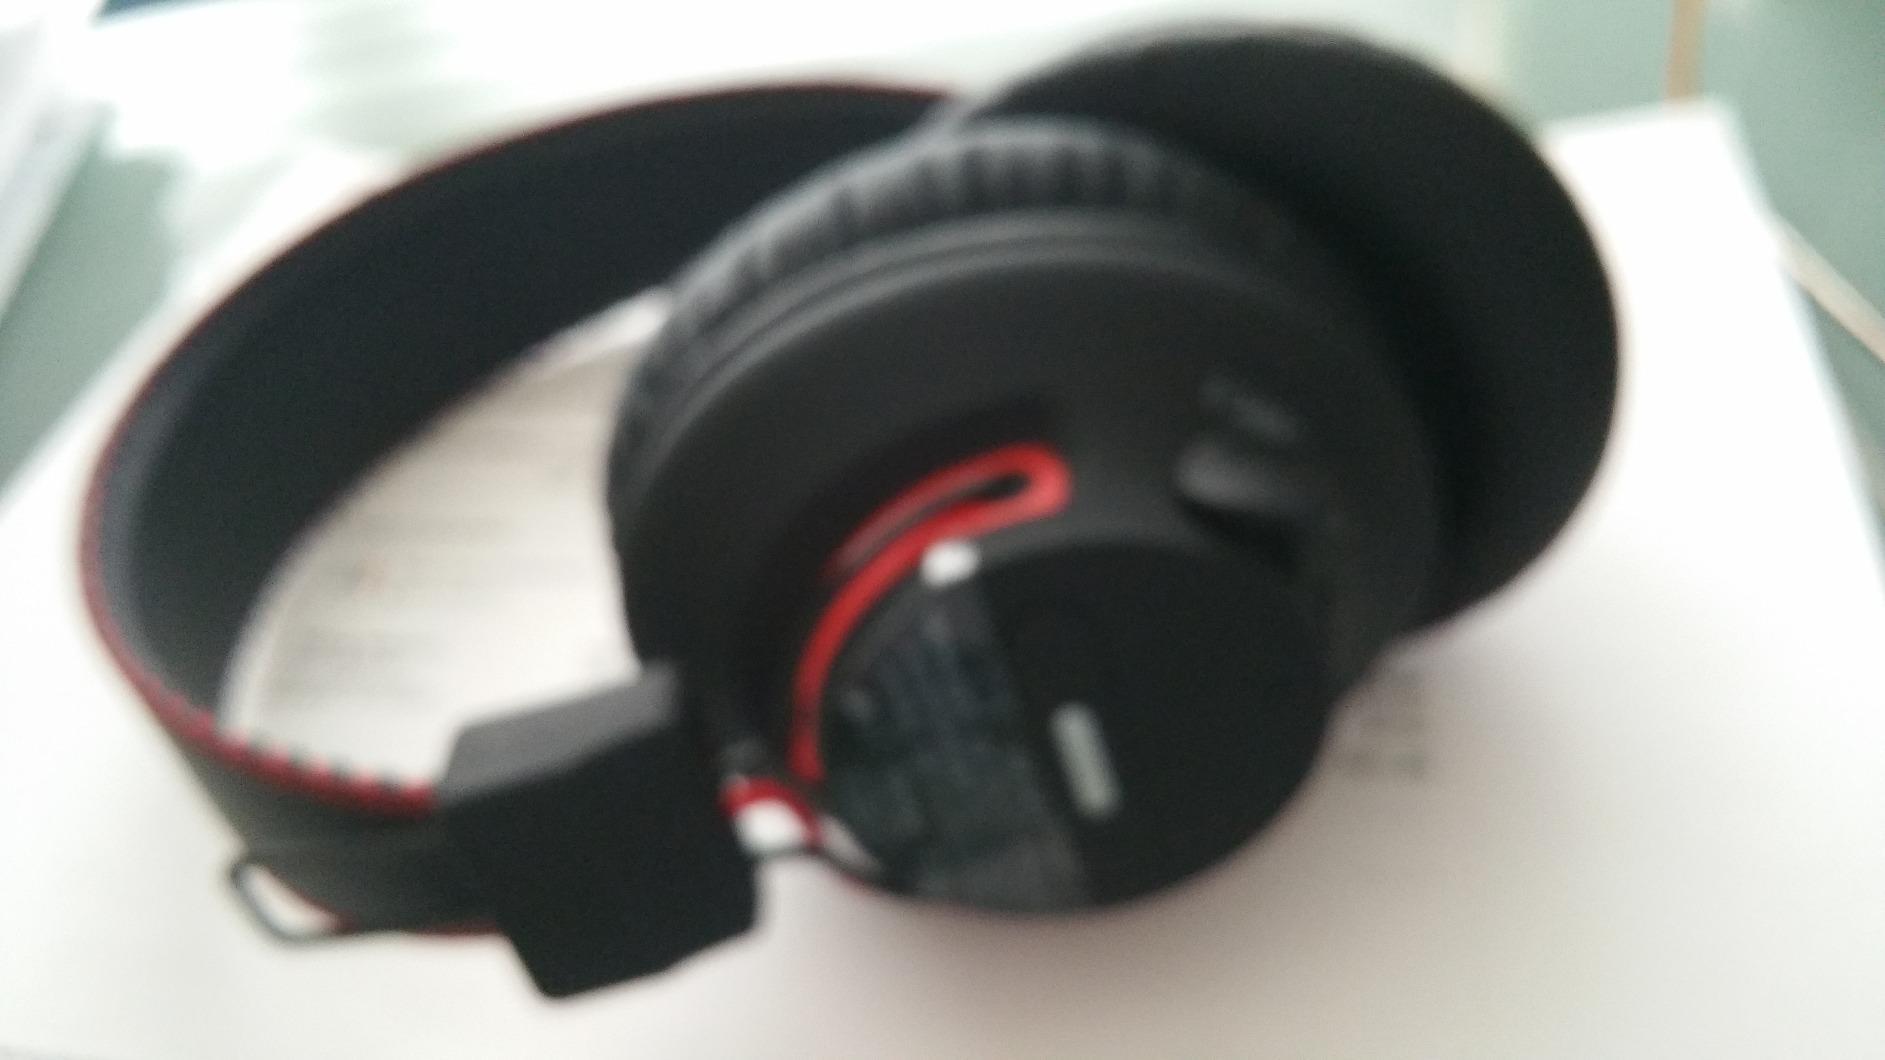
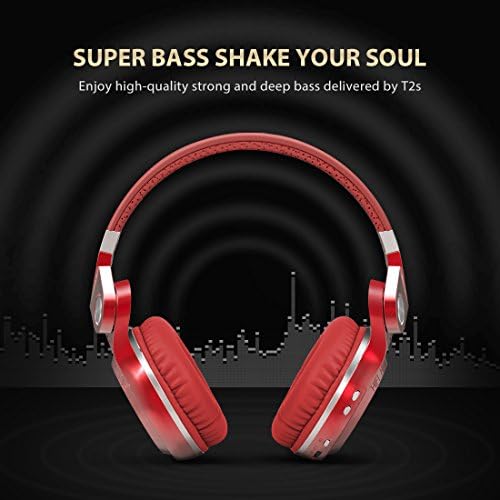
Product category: headphones
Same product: no